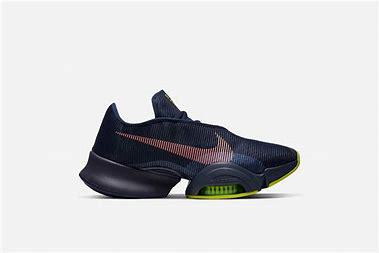
Brand: Nike
Model: Air Zoom Superrep 2